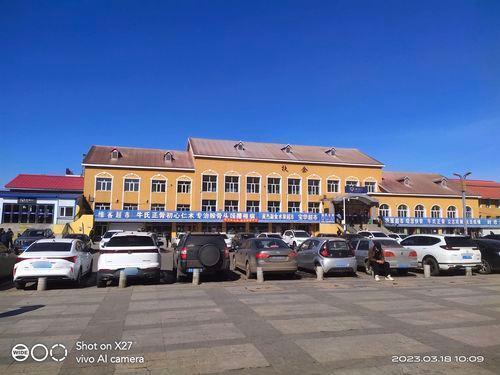
地标名称：扶余站
所在城市：松原市·扶余市